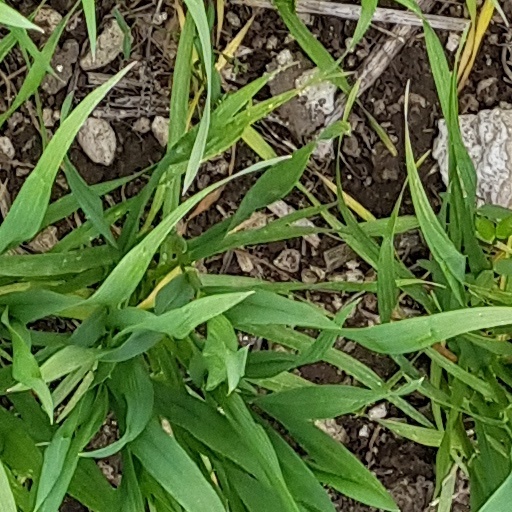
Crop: wheat